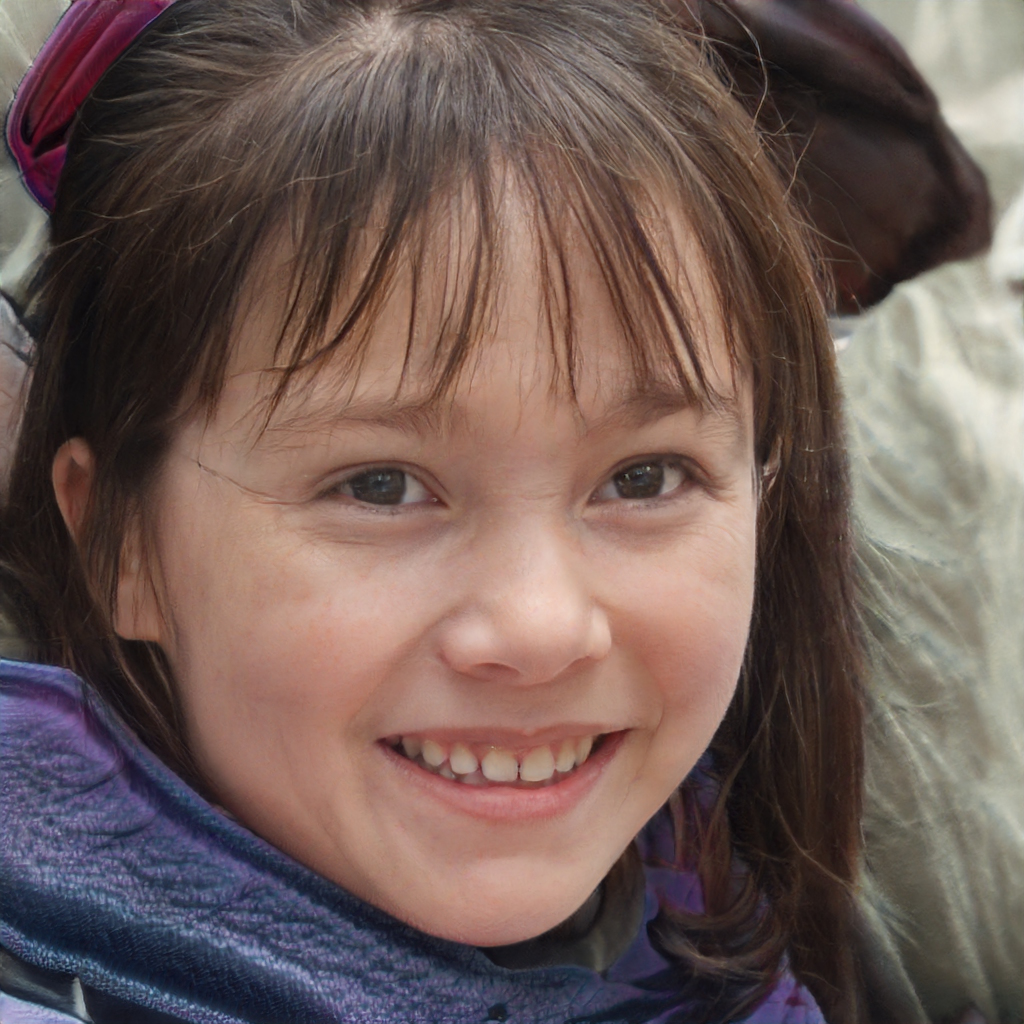
Gender: Female